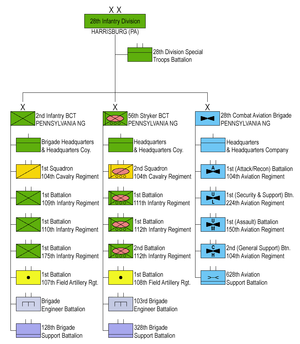
La 28ᵉ division d'infanterie est une division de l'Army National Guard de l'armée de terre des États-Unis formée le 11 octobre 1917.